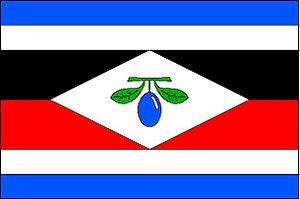
Dolní Lhota est une commune du district et de la région de Zlín, en Tchéquie. Sa population s'élevait à 646 habitants en 2018.